Peanut (gamer)

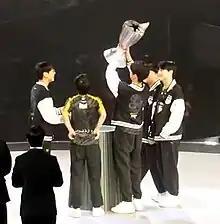
Peanut, with Gen.G, winning his 6th LCK title

On November 23, 2021, Peanut returned to Gen.G after Nongshim traded him in exchange for Gwak "Bdd" Bo-seong. The team finished the 2022 LCK Spring Split in second place, advancing to the semifinals of the playoffs. Gen.G advanced to the LCK Spring Split Finals, marking Peanut's first finals appearance in three years. However, they were defeated, 1–3, finishing in second place. During the 2022 LCK Summer Split, Gen.G performed well with a 17–1 record. Gen.G became the third team in LCK history to win 17 or more matches in a single split, with an 87.5% game record — the highest percentage in LCK history. Peanut finished the summer regular season with the best KDA and least average deaths among all junglers in the LCK and was named to the LCK First All-Pro Team for the second time in his career. Gen.G secured a spot in the 2022 LCK Summer Finals, where they faced T1 on August 28. The team went on to win the series 3–0, giving Peanut his fourth LCK title and securing Gen.G the top LCK seed in the 2022 World Championship. Peanut was named the finals MVP. In the World Championship, Gen.G progressed beyond the group stage and secured a 3–2 victory over DWG KIA in the knockout quarterfinals. They faced DRX in the semifinals, a team they had not lost to all year. However, DRX won the match, 3–1, ending Gen.G's Worlds run.